Guillaume Mollat

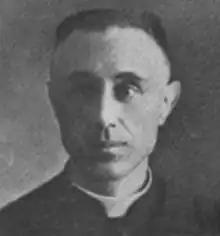

Guillaume Marie Charles Henri Mollat (1 February 1877 – 4 May 1968) was a French prelate and historian.